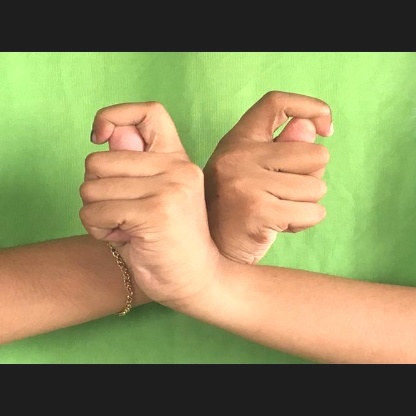
Mudra: Berunda